Answer in natural language. Considering the relative positions, where is block colour dresser (highlighted by a blue box) with respect to dark blue modern sofa (highlighted by a green box)? Choose between the following options: left or right
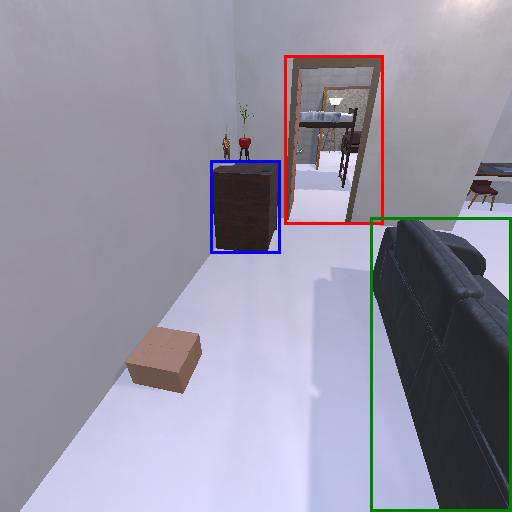
<answer>left</answer>